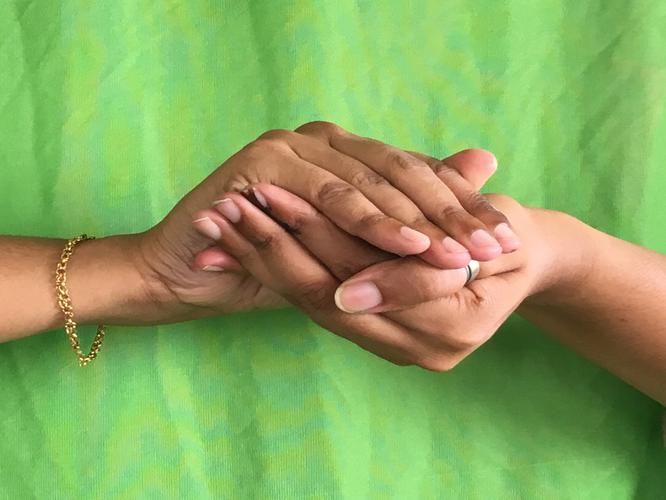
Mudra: Samputa
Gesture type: double_hand